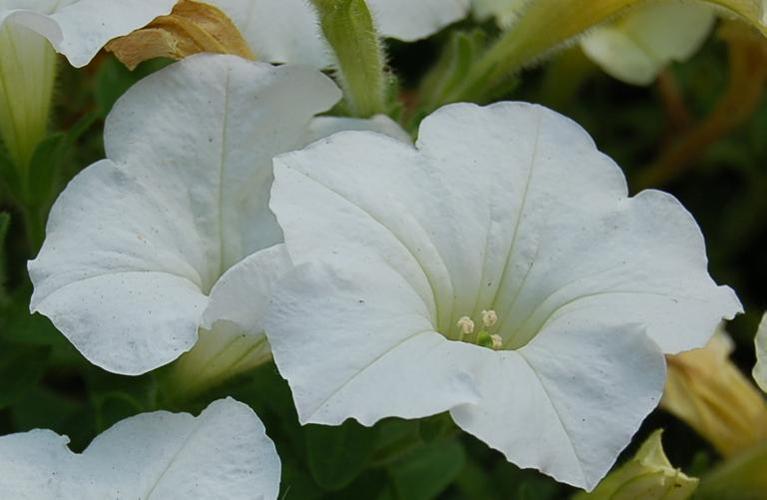
Label: petunia